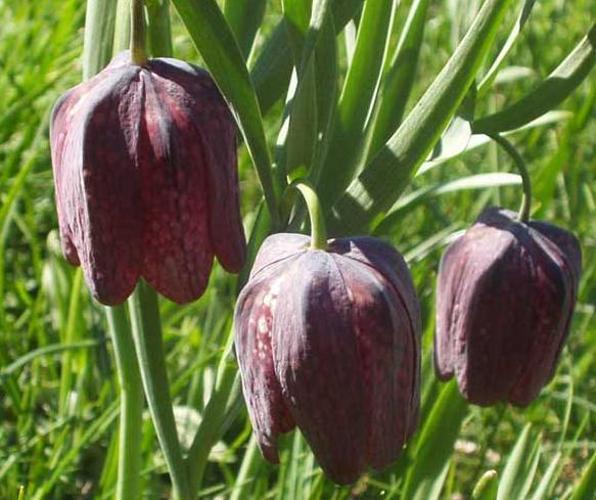
Label: fritillary